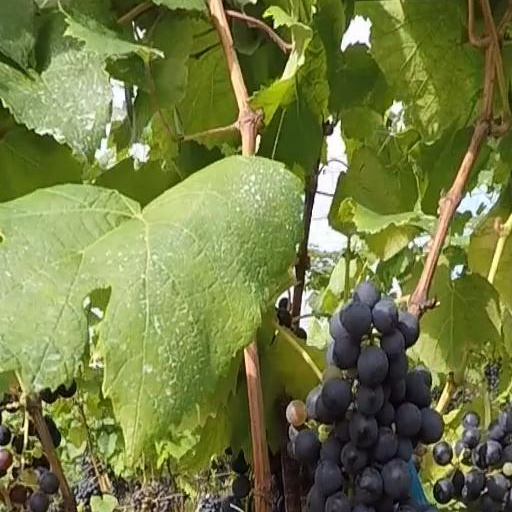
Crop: grape